Hubert Léonard

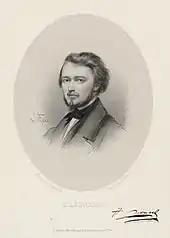
Hubert Léonard.

Hubert Léonard (7 April 1819 – 6 May 1890) was a Belgian violinist and composer.